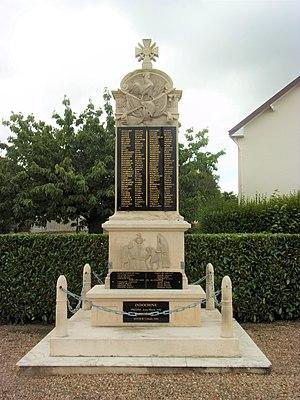
Monuments aux morts de Nouans-les-Fontaines
Nouans-les-Fontaines est une commune française du département d'Indre-et-Loire, dans la région Centre-Val de Loire.